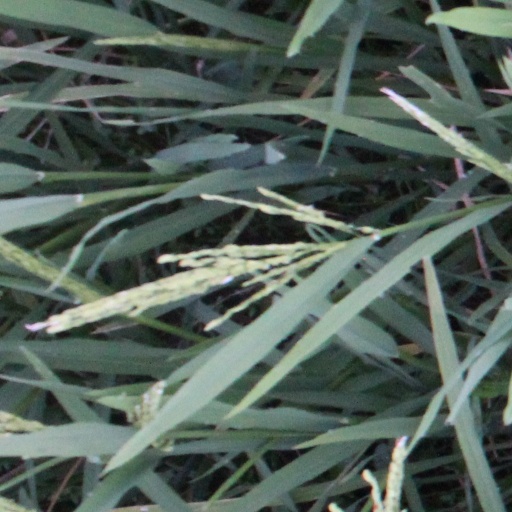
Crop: rice